George Watsky

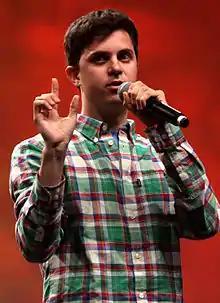
Watsky in June 2012

George Virden Watsky (born September 15, 1986) is an American rapper, singer, songwriter, record producer, poet, author, and illustrator.